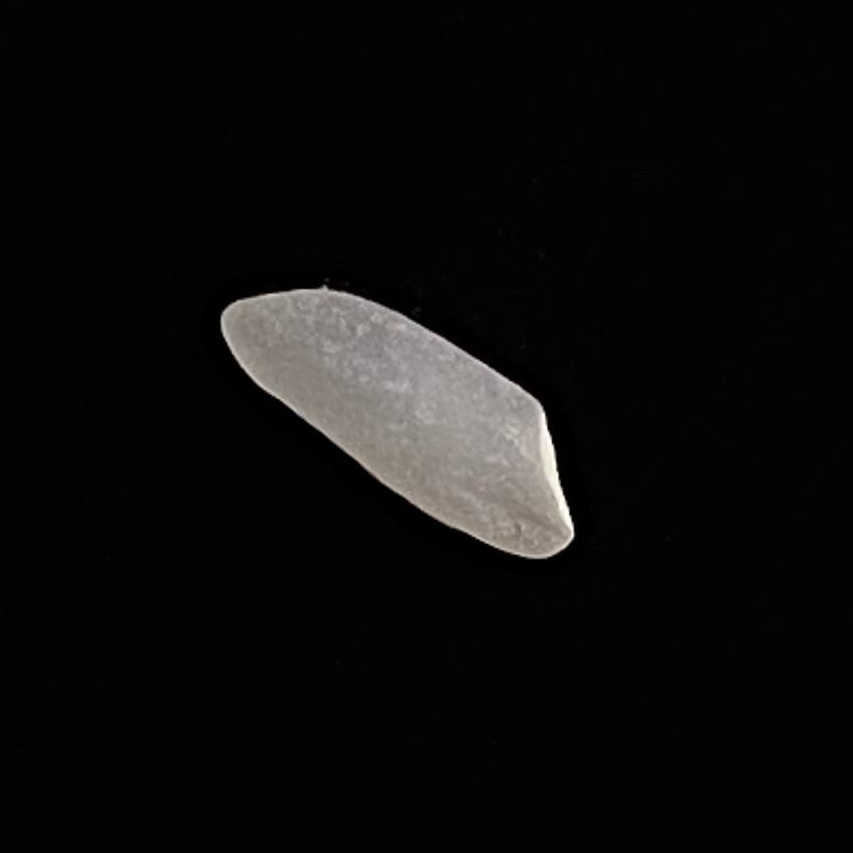
Rice variety: Katari_Polao